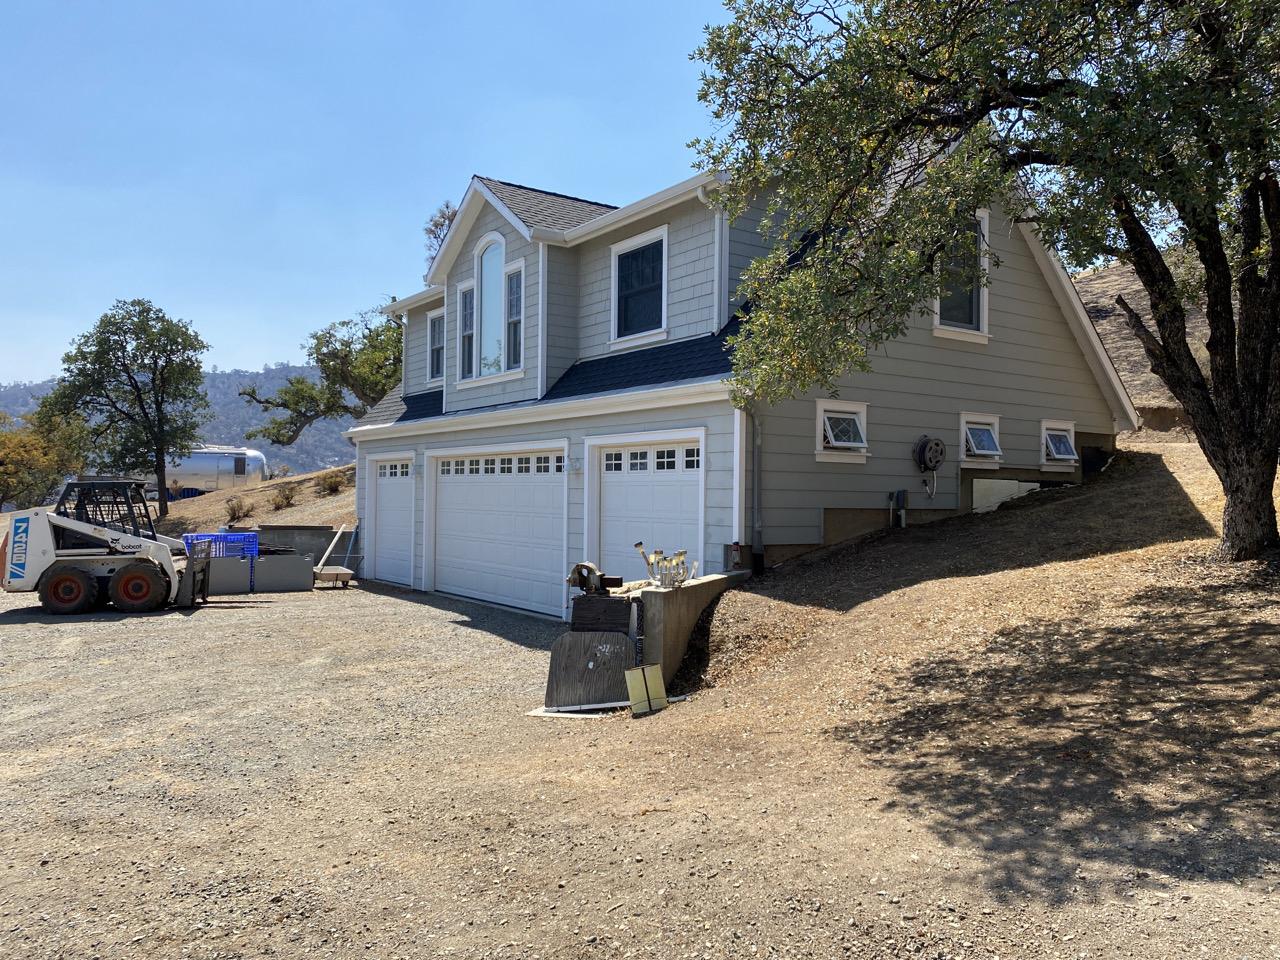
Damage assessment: no_damage